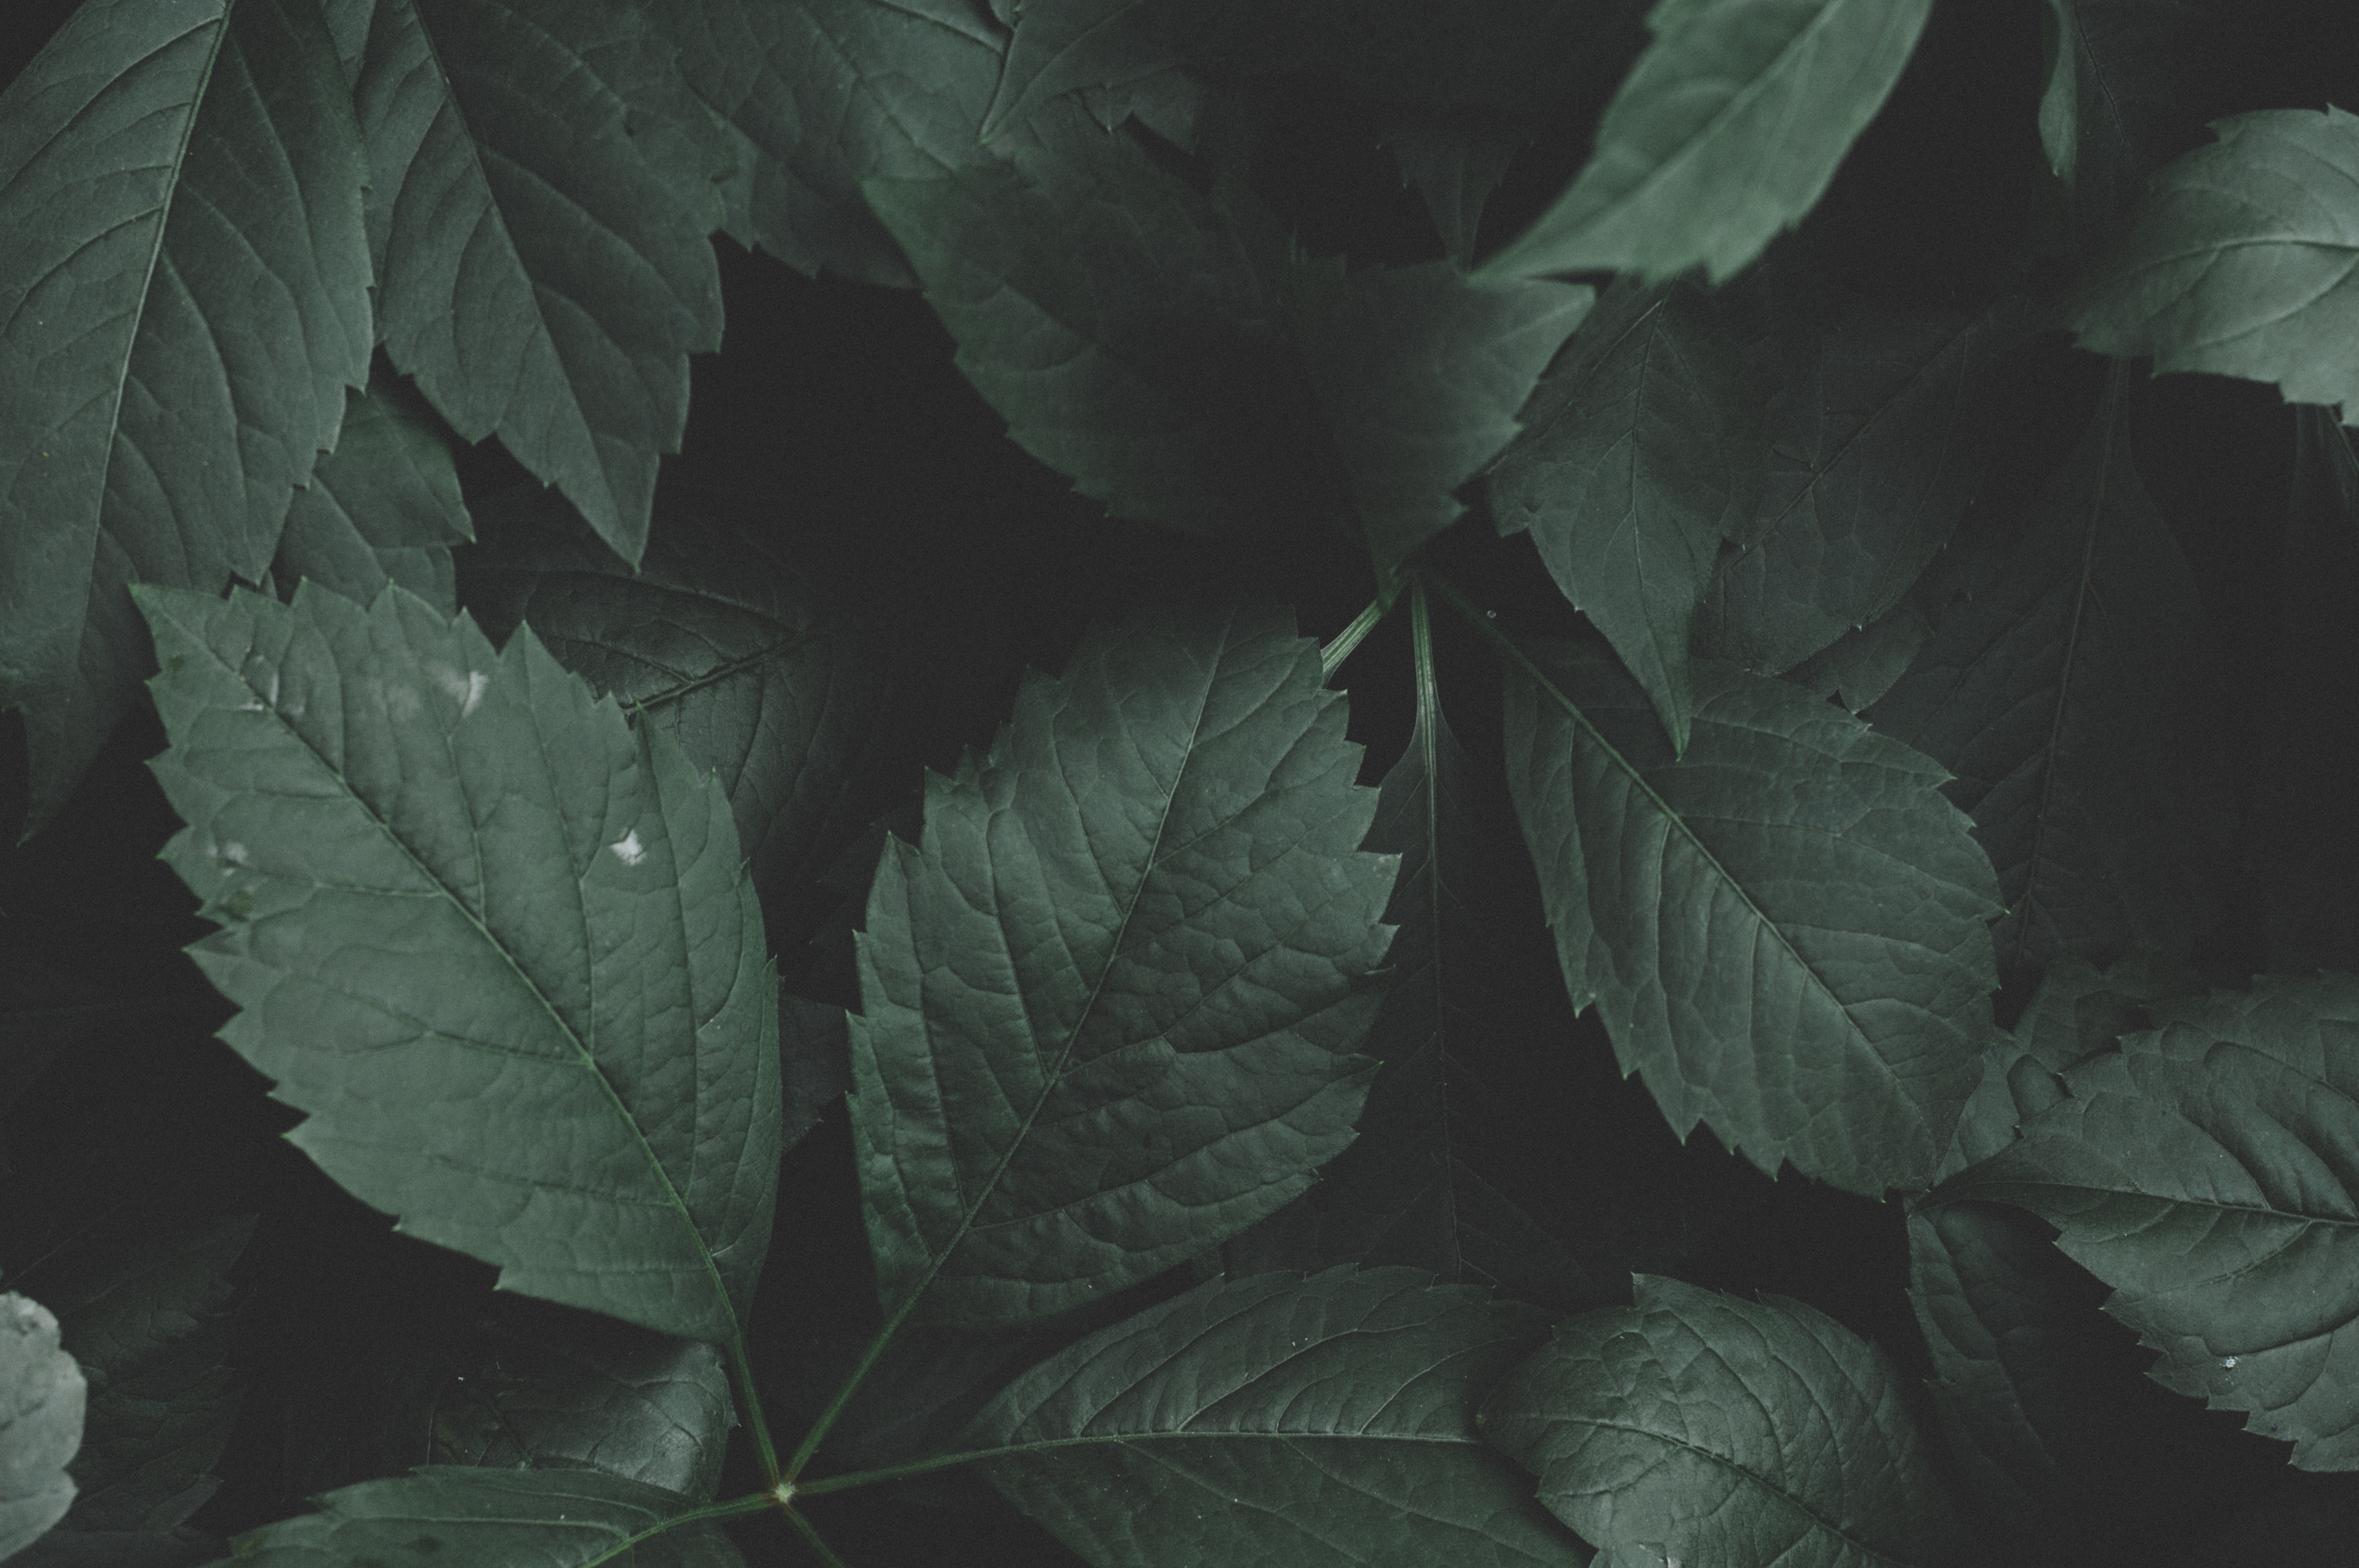
leaf, photograph, black, black and white, green, flower, monochrome photography, plant, botany, tree, photography, monochrome, adaptation, herb, nettle family, flowering plant, plant stem, style, still life photography